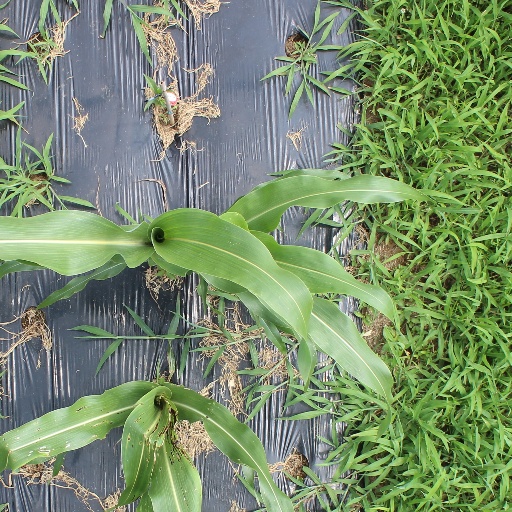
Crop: sorghum